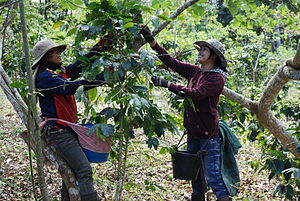
Laos / Næringsliv
Kaffehøst i Laos.